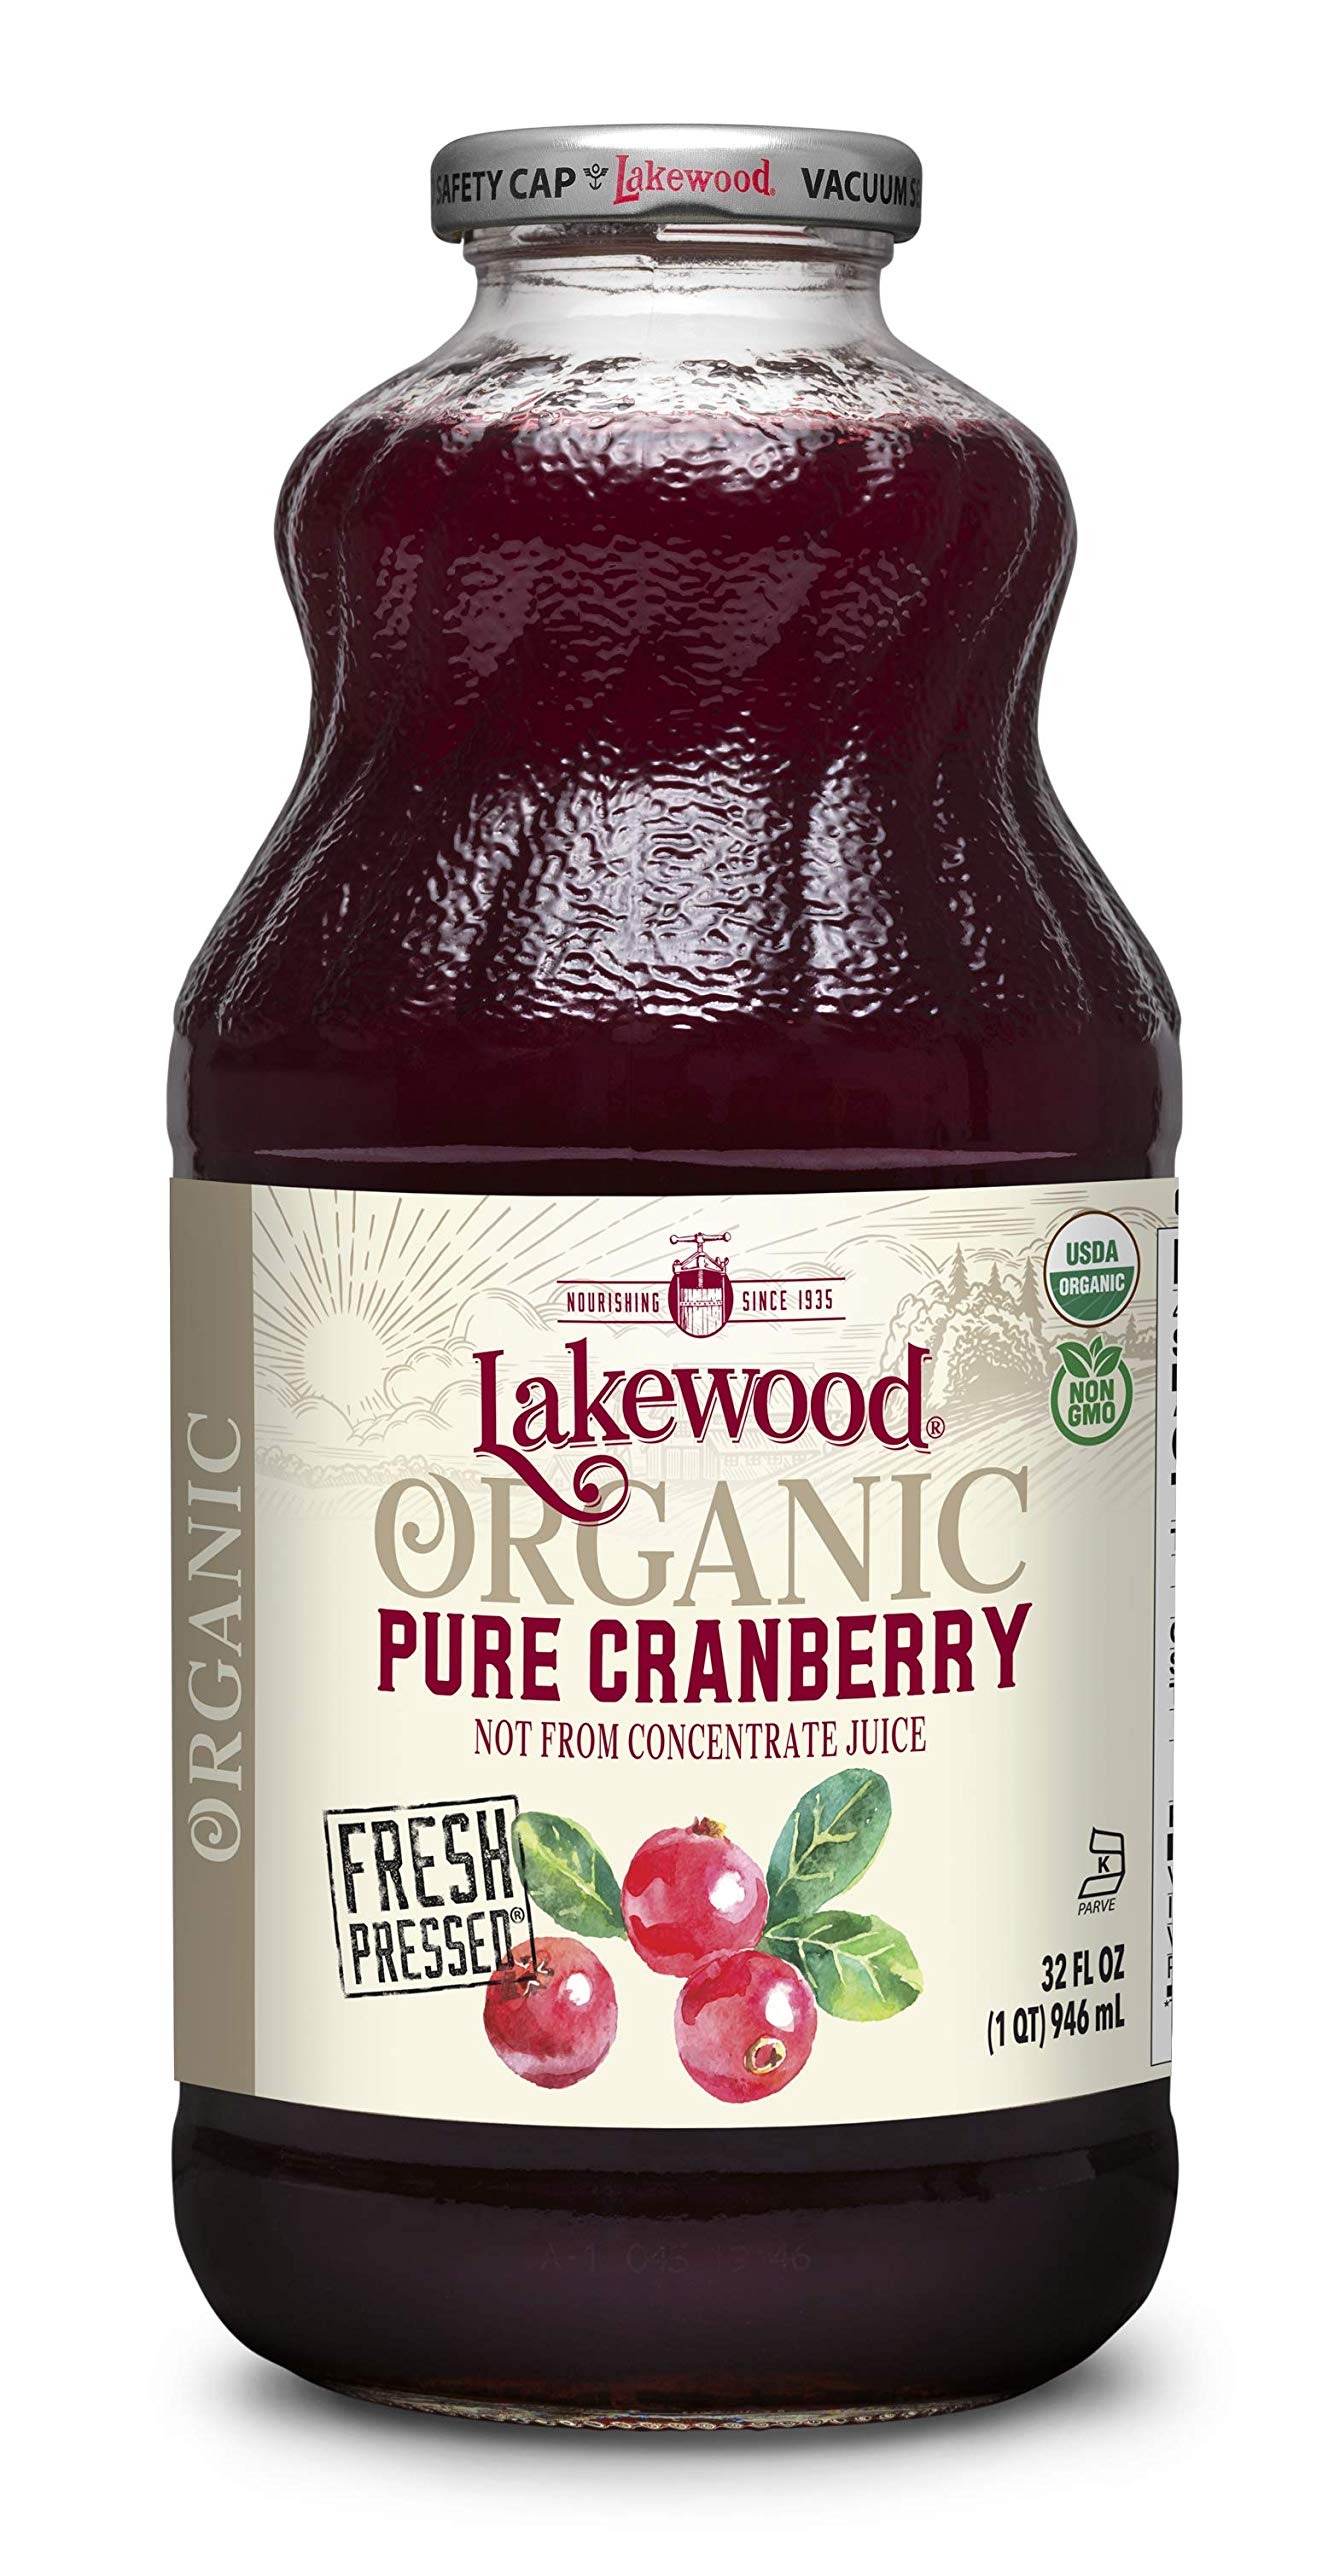
Item Name: Lakewood 100% Juice Pure Cranberry -- 32 fl oz - 2 pc
Value: 64.0
Unit: Fl Oz

Price: 17.99